Shogun

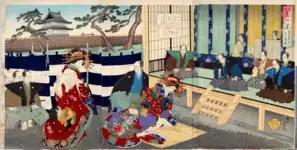
The shogun hearing a lawsuit at the Fukiage of Edo Castle, by Toyohara Chikanobu

During the reign of the third shogun, Tokugawa Iemitsu, the at Edo Castle was expanded at the suggestion of his nanny, Lady Kasuga, to ensure the birth of a male heir to the shogun's lineage, and became a vast shogun's harem with nearly 1,000 women working as maidservants. The women of "ōoku" were highly hierarchical, with the of the shogun, who was of aristocratic lineage, ruling at the top, and the older women who had served her for a long time actually controlling "ōoku". The women who worked as maidservants in "ōoku" were daughters of the , a high-ranking class of samurai, and they had servants from the and peasants who worked for them. Even low-ranking servants were treated as concubines of the shogun if they bore his children. One such example was Otama, the daughter of a grocer, who gave birth to the fifth shogun, Tokugawa Ietsuna. The "ōoku" was also used to ensure the Tokugawa shogun's rule over the country by arranging political marriages between the shogun's children and the children of daimyo in various regions. The "ōoku" continued until 1868, when the Tokugawa shogunate was dissolved.